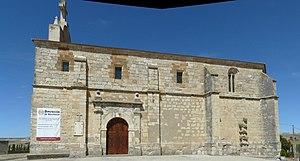
Villaco est une commune de la province de Valladolid dans la communauté autonome de Castille-et-León en Espagne.